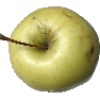
Label: Apple Golden 2